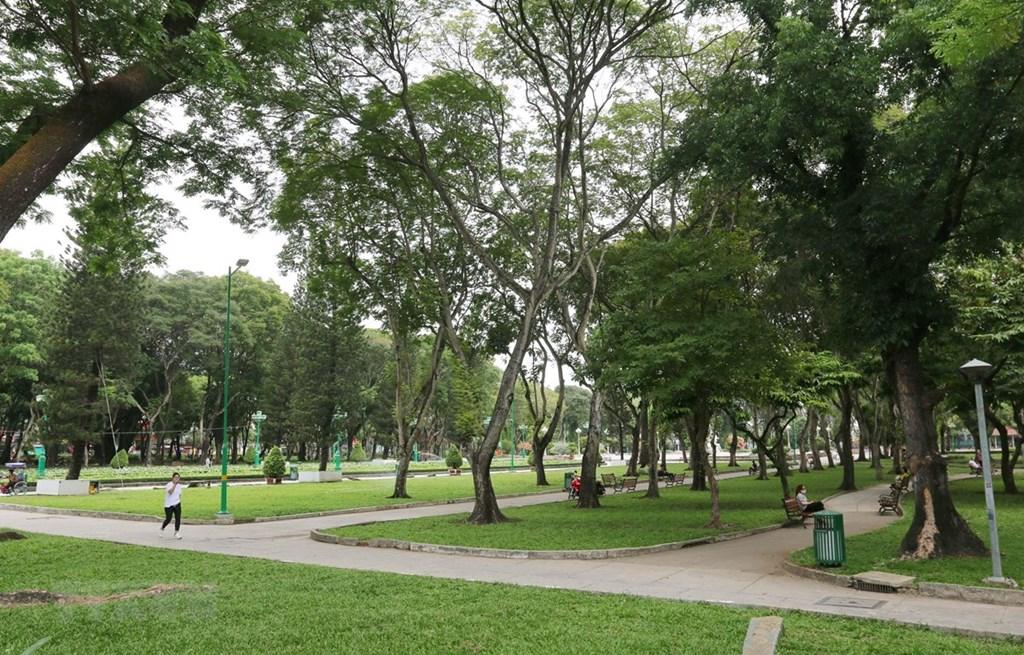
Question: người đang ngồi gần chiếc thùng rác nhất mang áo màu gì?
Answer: mang áo màu trắng